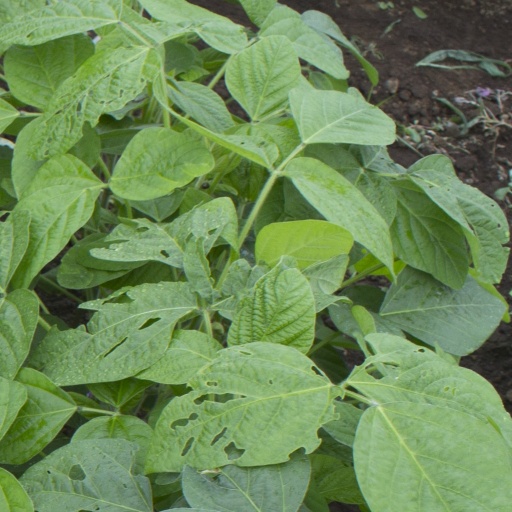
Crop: soybean